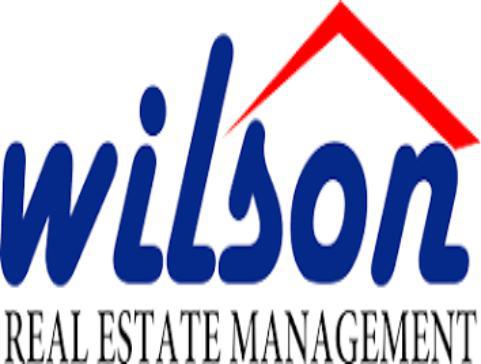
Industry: Sports